Horacio Fontova

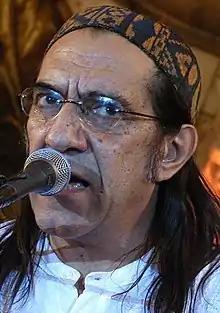
Horacio Fontova in July 2006

Horacio González Fontova (30 October 1946 – 20 April 2020) was an Argentine actor, singer-songwriter and comedian.